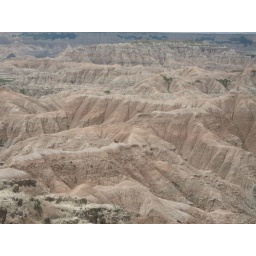
badlands - a bighorn mountain sheep way out there in the middle. don't ask me how he got there.